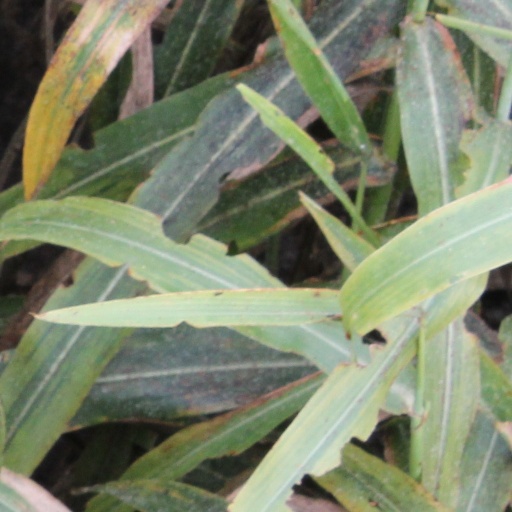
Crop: sorghum